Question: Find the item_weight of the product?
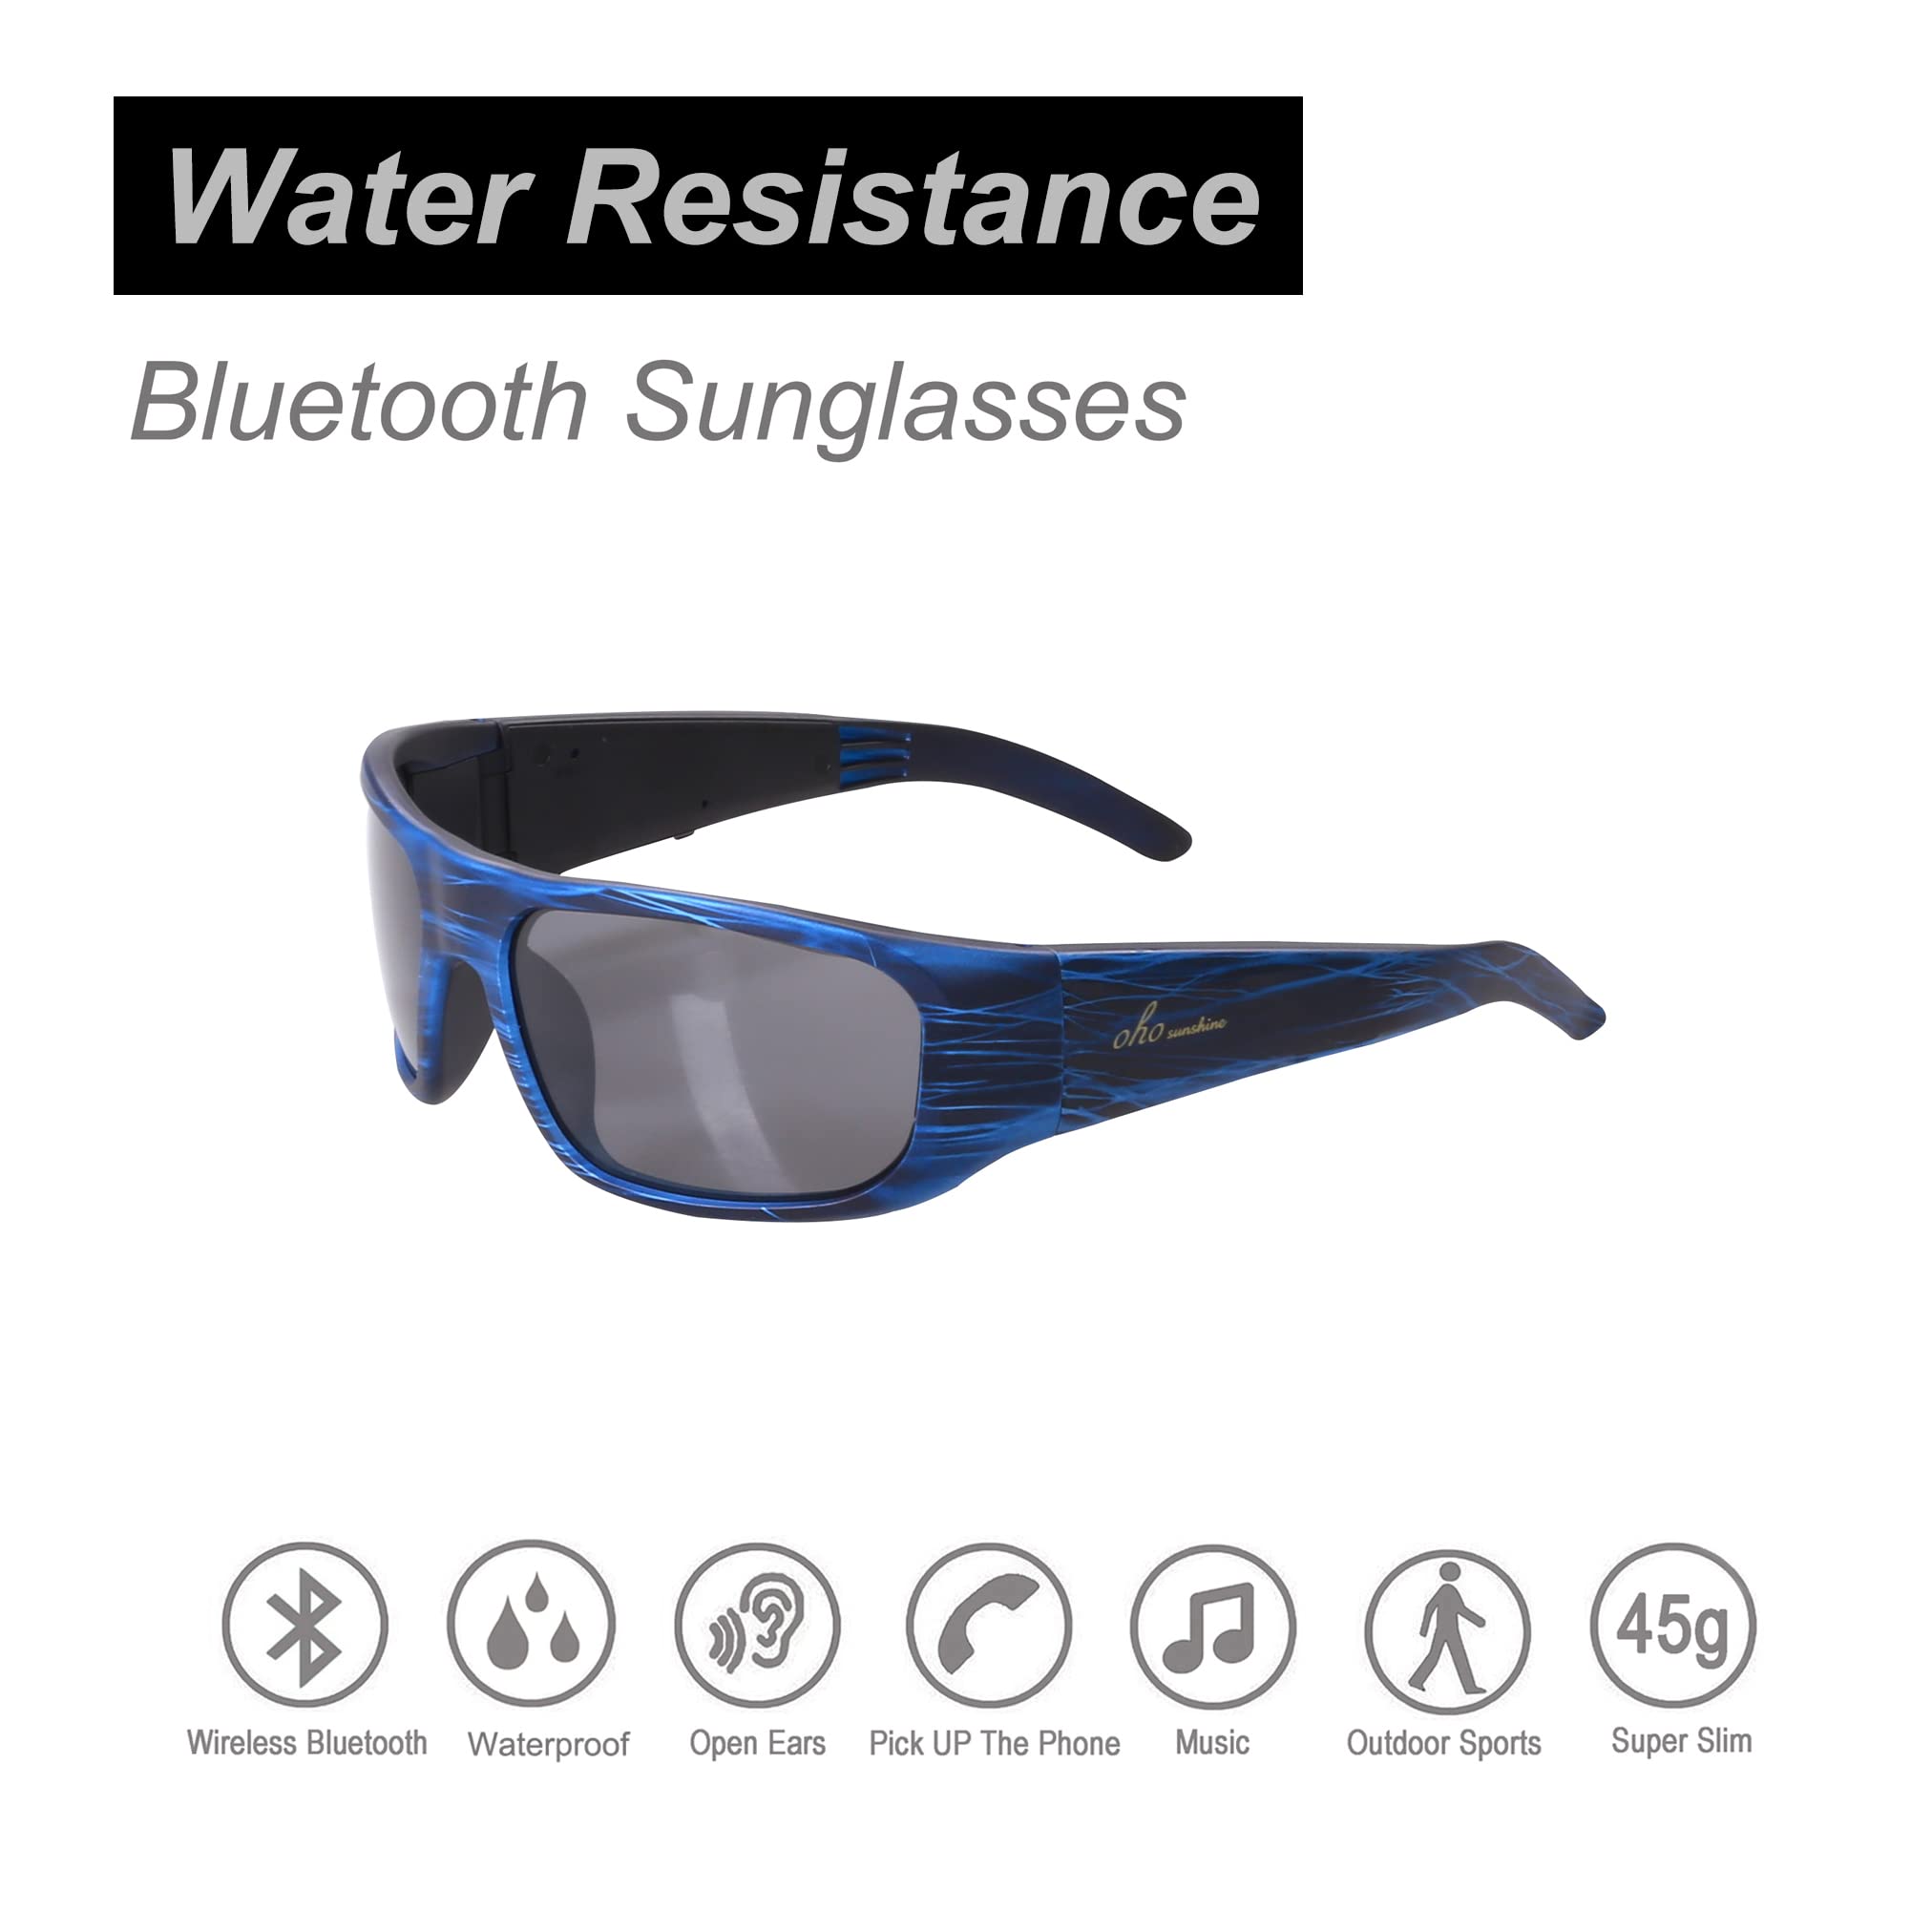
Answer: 45.0 gram